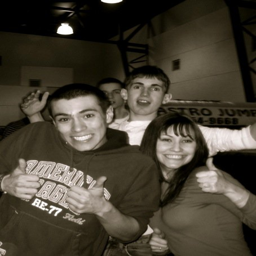
the trips , and our excellent friend in the background .